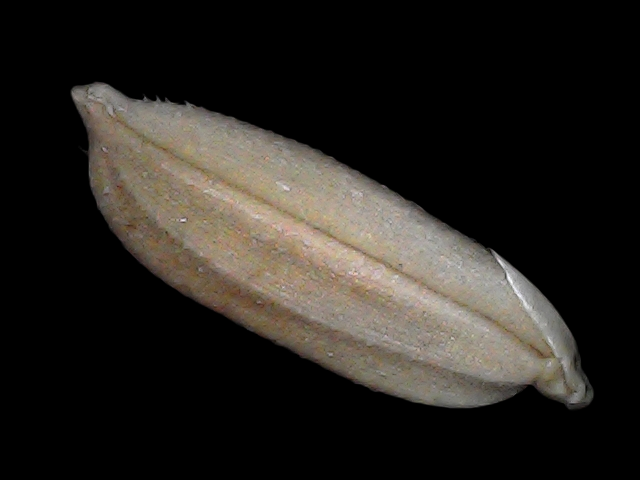
Rice variety: Br22